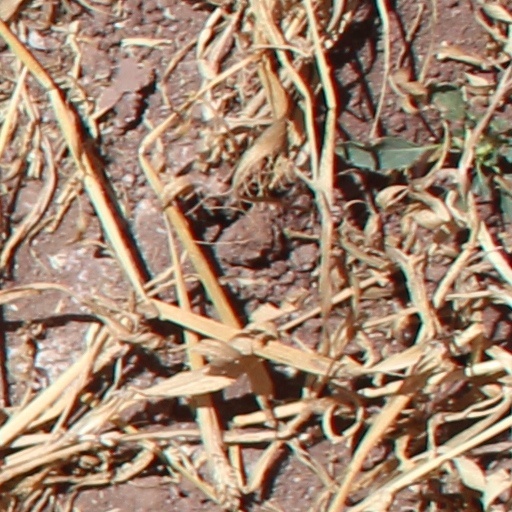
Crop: wheat